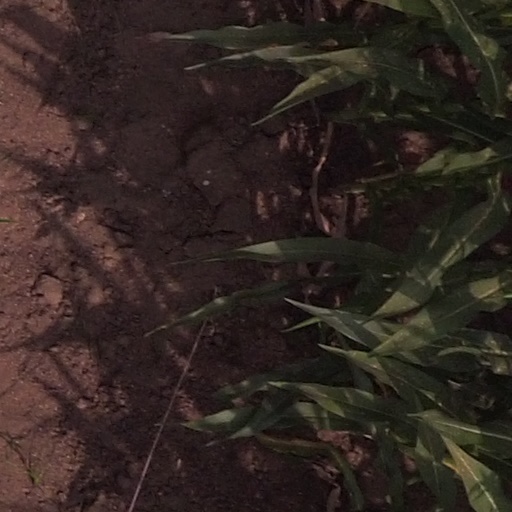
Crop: maize; corn